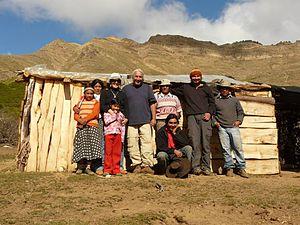
La steppe des Andes du Sud est une écorégion terrestre définie par le Fonds mondial pour la nature, qui appartient au biome des prairies et terres arbustives de montagne de l'écozone néotropicale, dans la phytorégion chilienne-patagonienne.